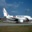
Label: airplane